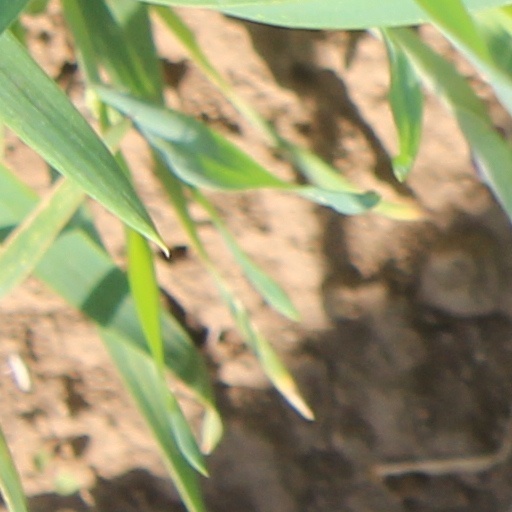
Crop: wheat